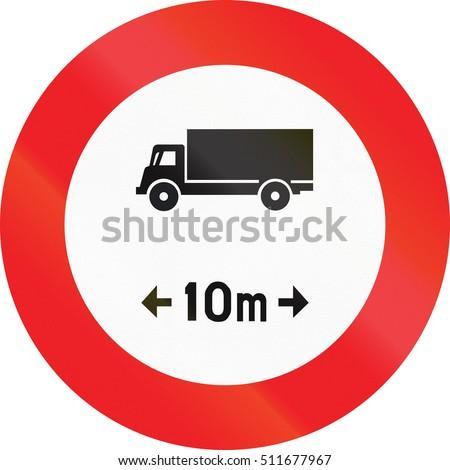
regulatory road sign - no vehicles or combination of vehicles exceeding meters .